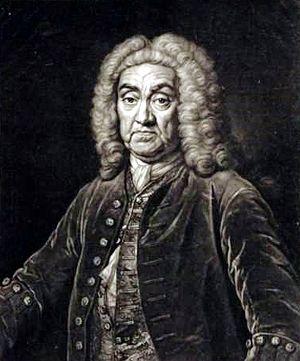
Georg Friedrich Haendel [ˈɡeːɔʁk ˈfʁiːdʁɪç ˈhɛndəl] ou Georg Friederich Händel est un compositeur allemand, devenu sujet anglais, né le 23 février 1685 à Halle-sur-Saale et mort le 14 avril 1759 à Westminster.
Johann Jacob Heidegger, né le 16 juin 1659 à Zurich, décédé le 7 septembre 1749 à Richmond upon Thames, était un suisse installé à Londres en tant qu'entrepreneur de spectacles.